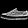
Label: Sneaker